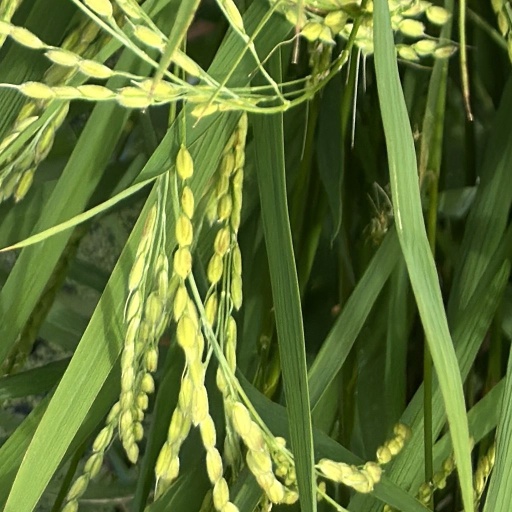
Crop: rice